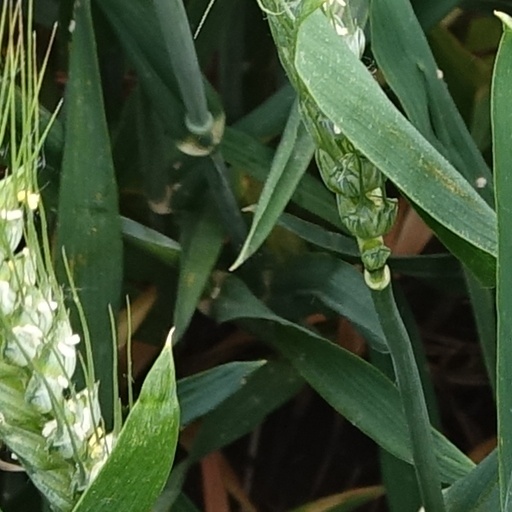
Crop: wheat